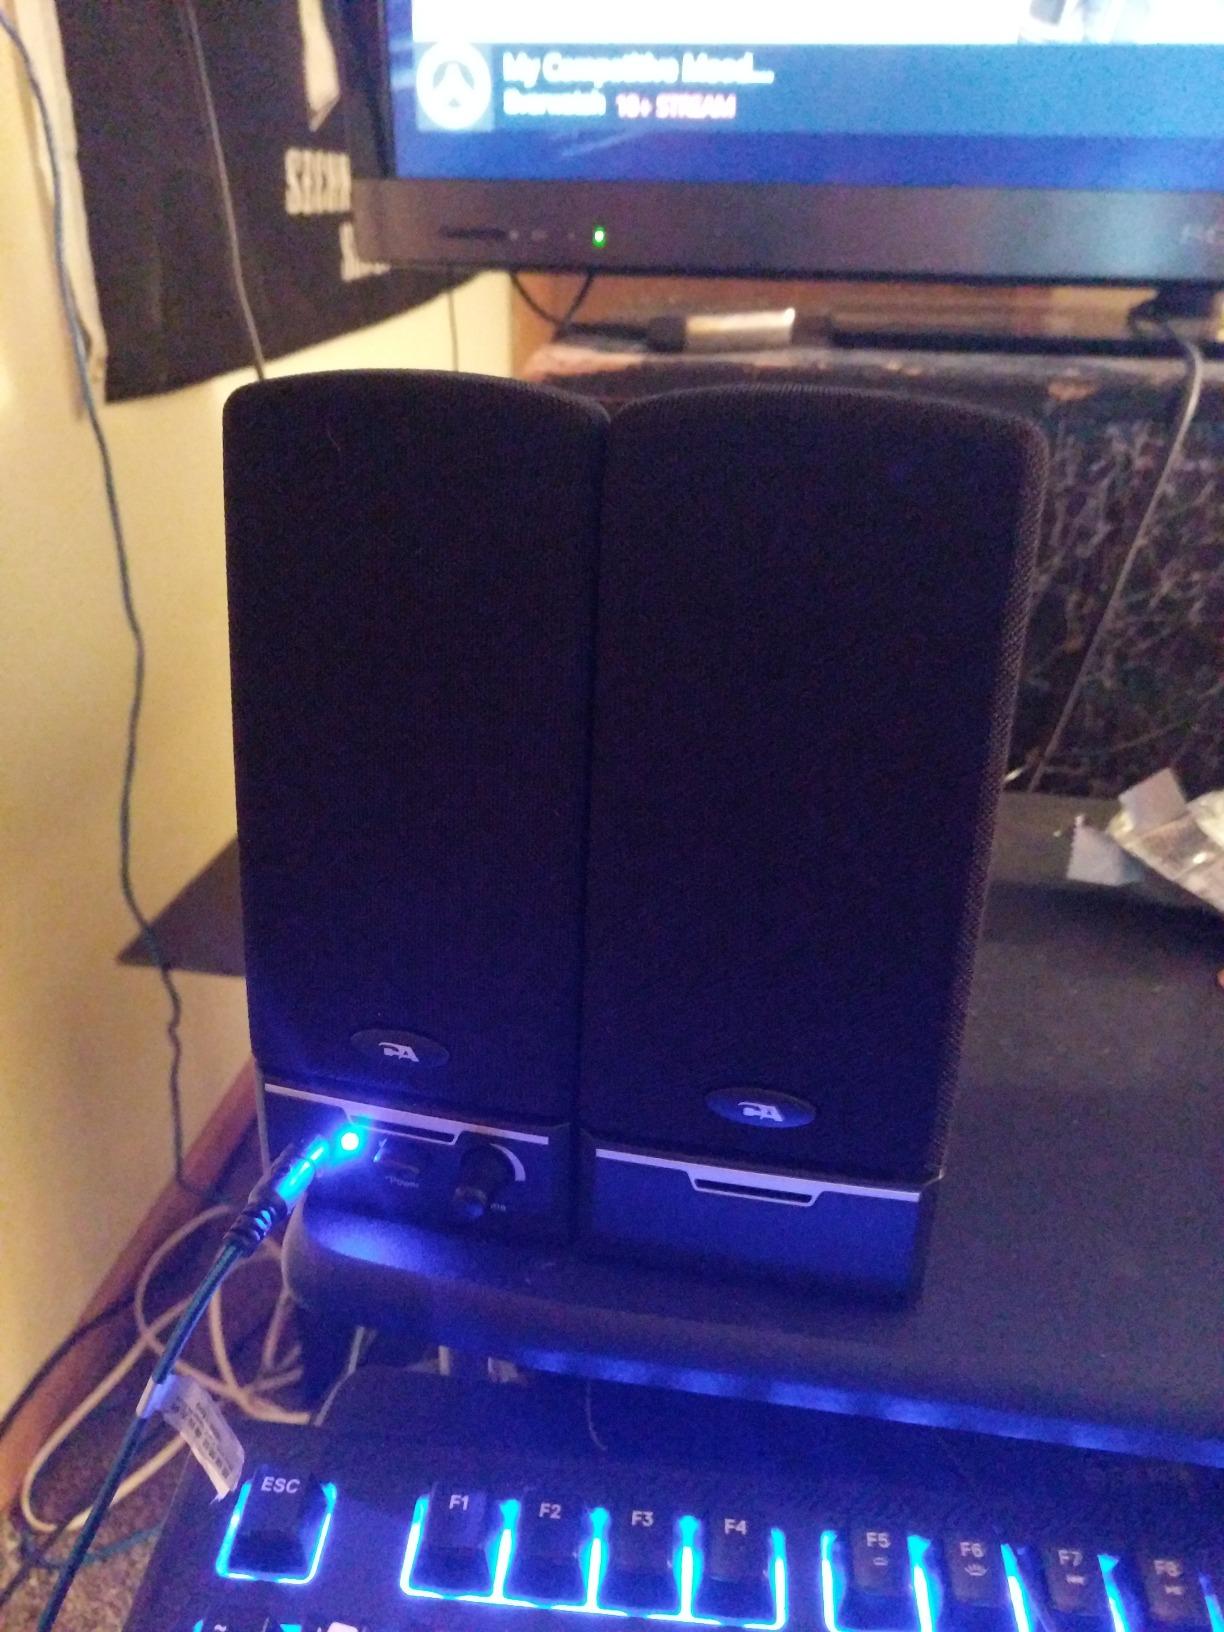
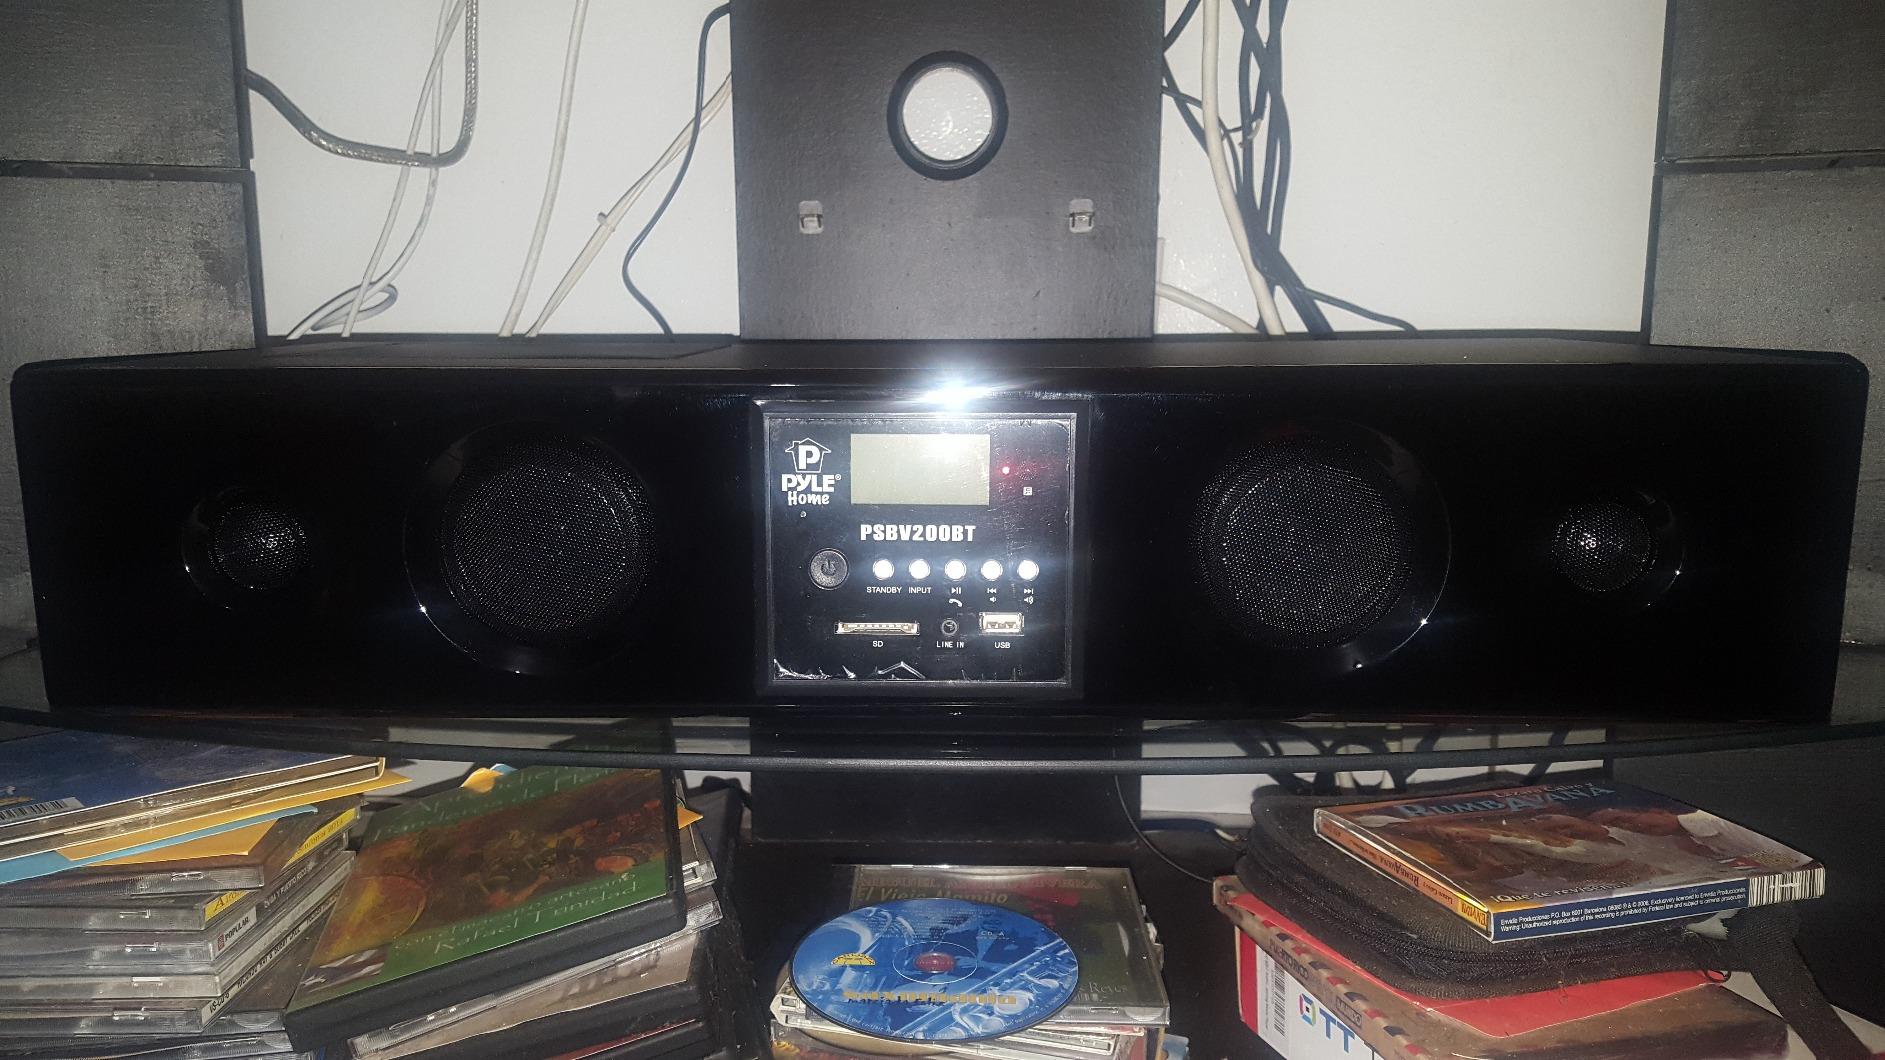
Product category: speaker
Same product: no